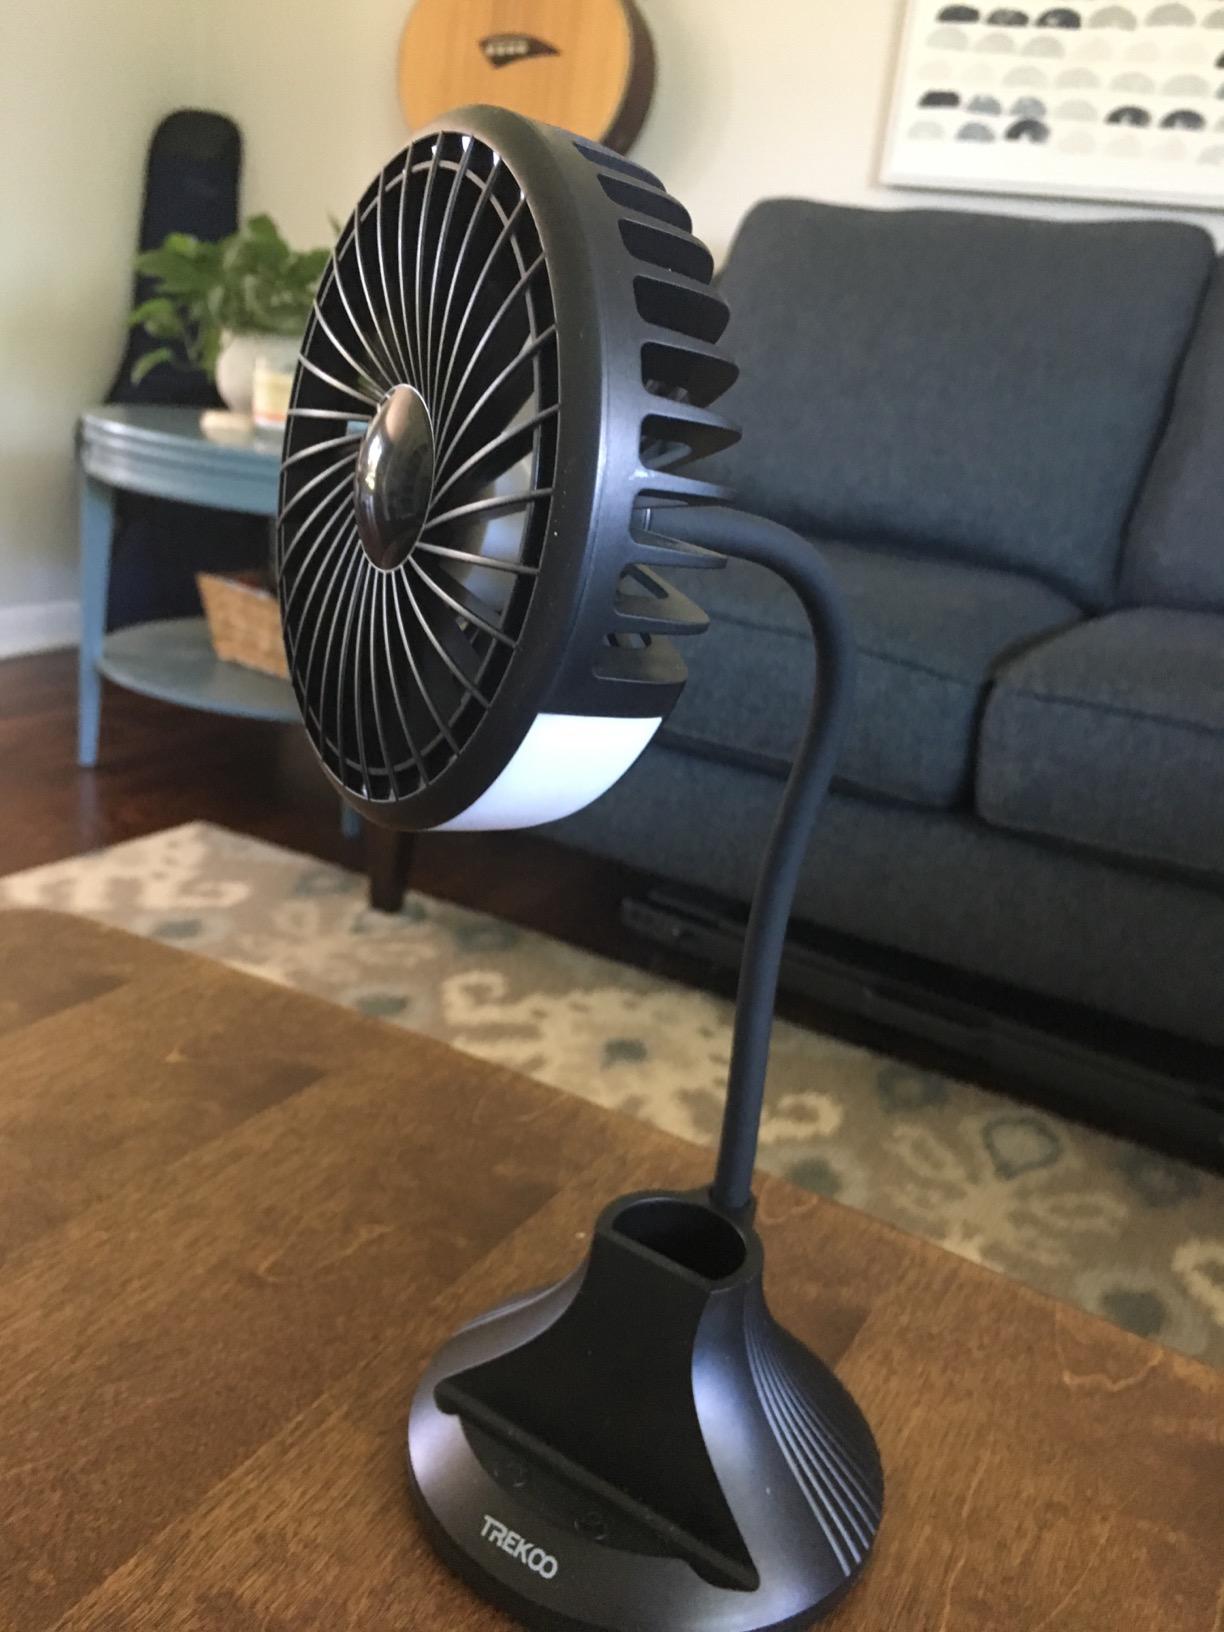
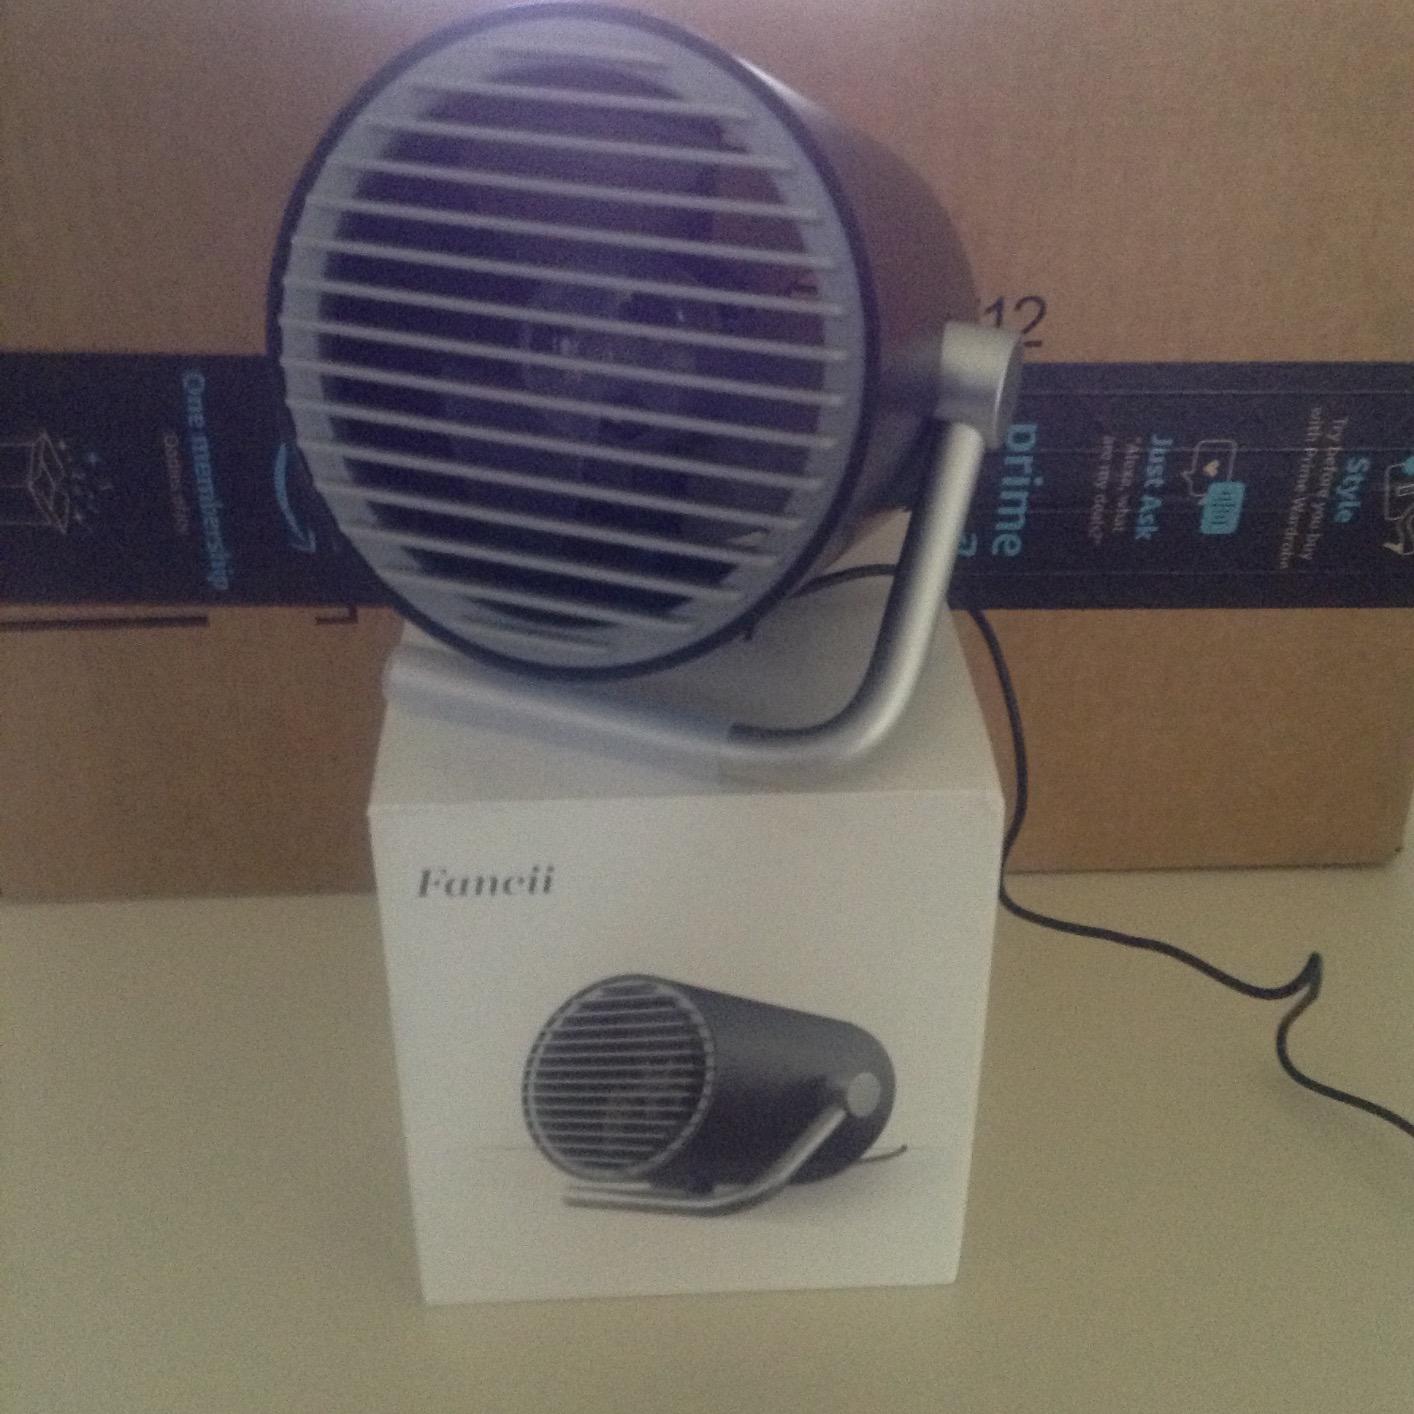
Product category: fan
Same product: no